Jim Henson

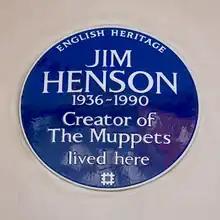
English Heritage blue plaque at Henson's former home in North London

News of Henson's death spread quickly and admirers of his work responded from around the world with tributes and condolences. Many of Henson's co-stars and directors from "Sesame Street", the Muppets, and other works also shared their thoughts on his death. Numerous outlets covered his death alongside Sammy Davis Jr, who died the same day. On May 21, 1990, Henson's public memorial service was conducted in Manhattan at the Cathedral of St. John the Divine. Another was conducted on July 2, at St Paul's Cathedral in London. At the former, Harry Belafonte sang "Turn the World Around", a song that he had debuted on "The Muppet Show", as each member of the congregation waved a brightly colored foam butterfly attached to a puppet performer's rod. Later, Big Bird (performed by Caroll Spinney) walked onto the stage and sang Kermit's signature song "Bein' Green" while fighting back tears. Dave Goelz, Frank Oz, Kevin Clash, Steve Whitmire, Jerry Nelson, and Richard Hunt sang a medley of Henson's favorite songs in their characters' voices, ending with a performance of "Just One Person" while performing their Muppets.